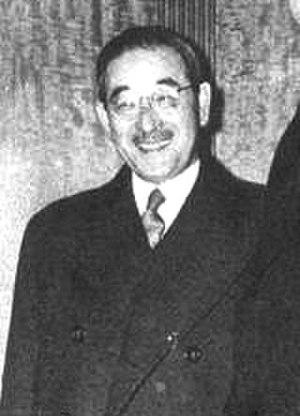
Saburō Kurusu, né le 6 mars 1886 à Yokohama et mort le 7 avril 1954, est un diplomate japonais.